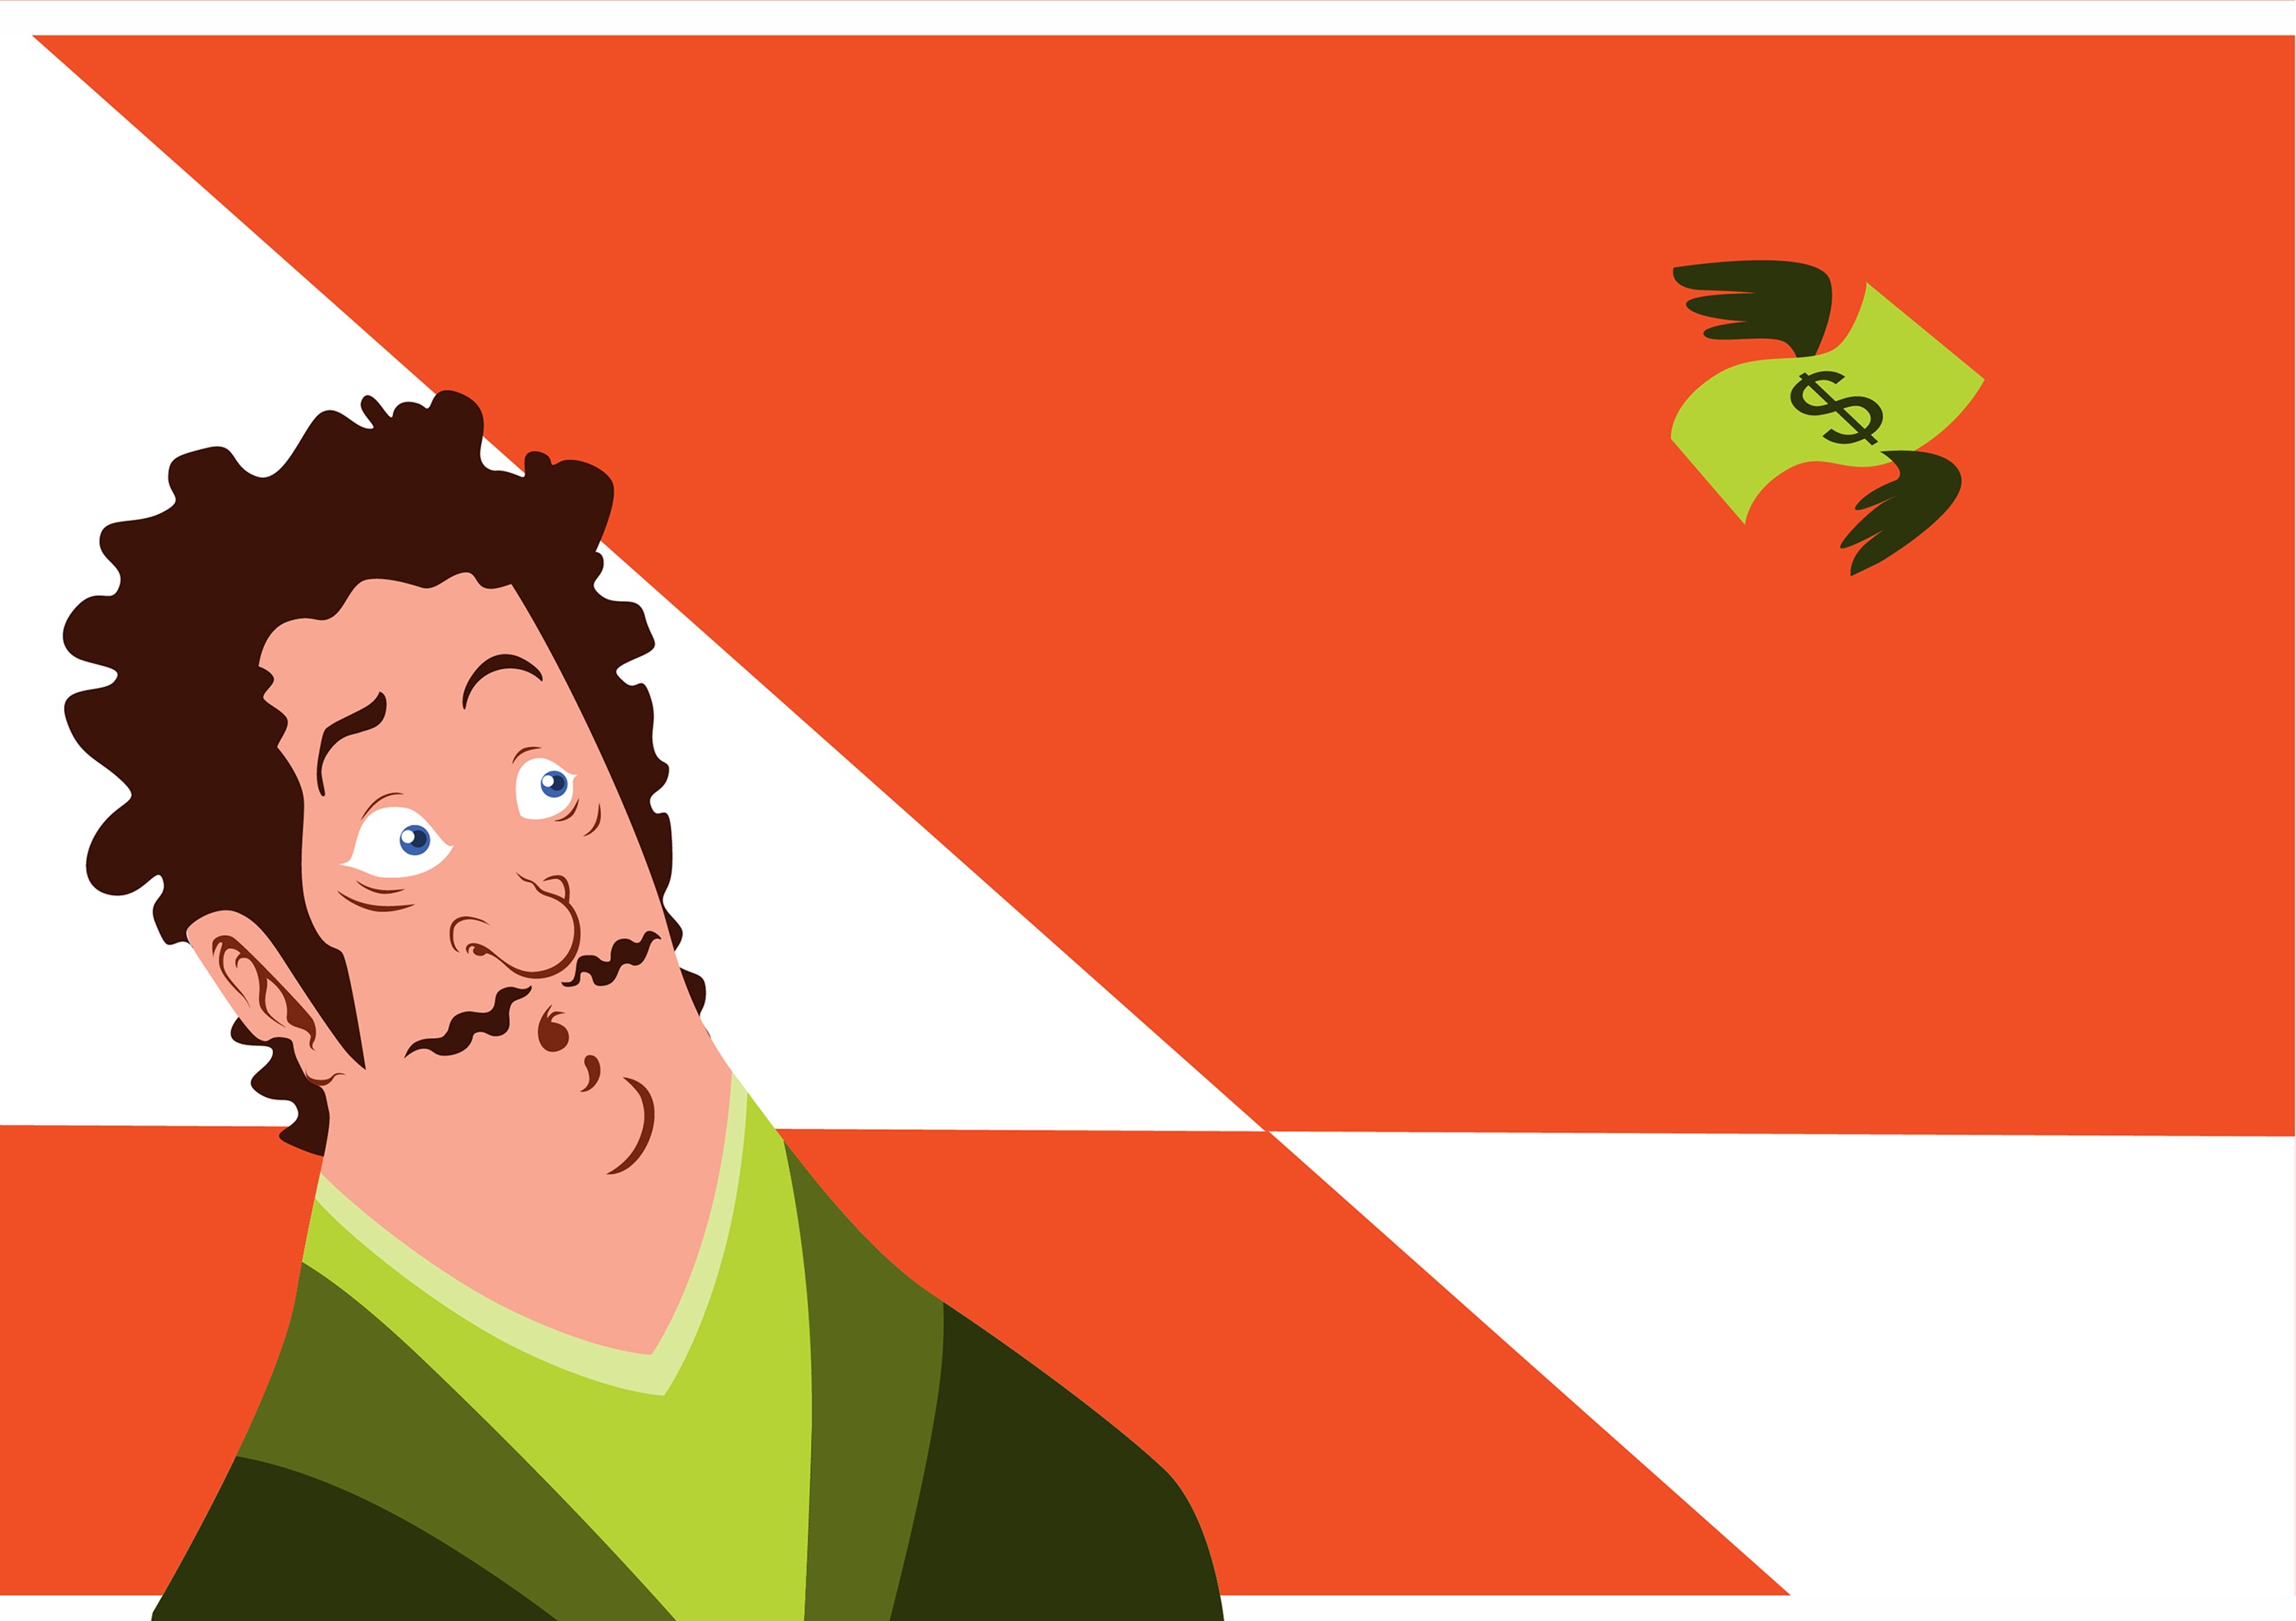
flying, money, brand, font, illustration, text, cartoon, surprised